COVID-19 pandemic in Boston

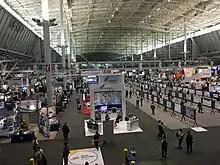
Interior of the Boston Convention and Exhibition Center, pictured during a 2016 conference. The BCEC was converted to a field hospital.

On March 10, Massachusetts Governor Charlie Baker declared a state of emergency for the state. On March 15, Mayor Walsh declared a public health emergency due to the spread of COVID-19 in the city. Restaurants and bar rooms were required to reduce capacity, each by at least 50%. On April 27, BPHC extended the public health emergency until further notice.